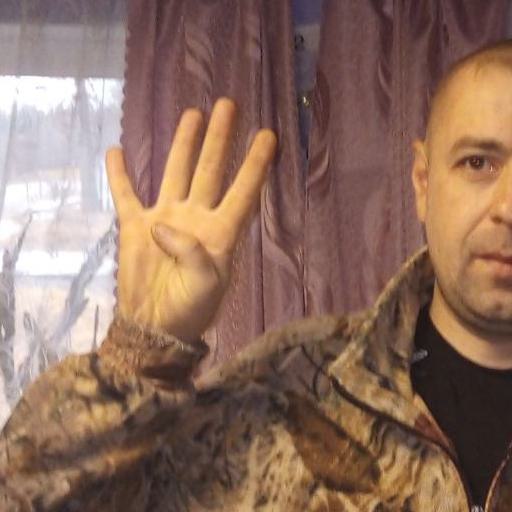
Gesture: four